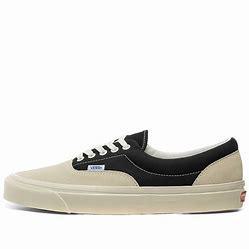
Brand: Vans
Model: Era 95 DX